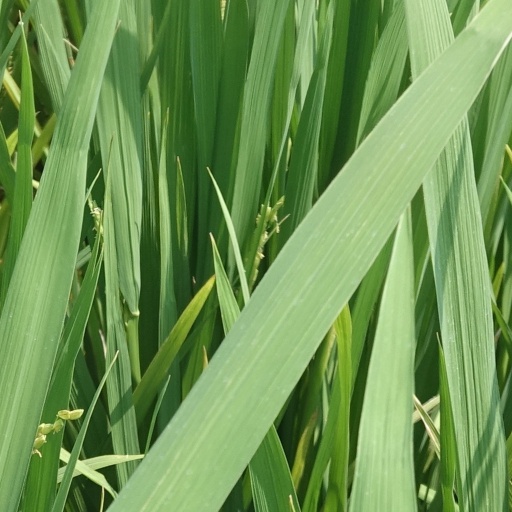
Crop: rice